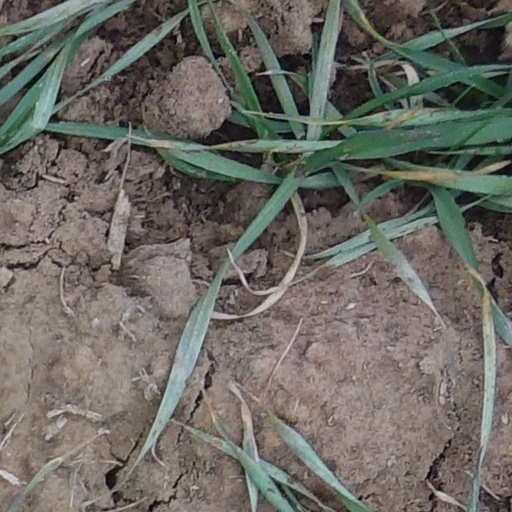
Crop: wheat